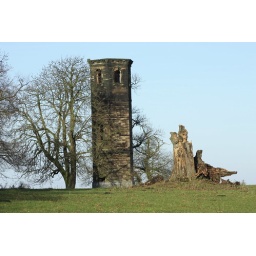
A Tower/Monument standing in a field nr Essington, Wolverhampton